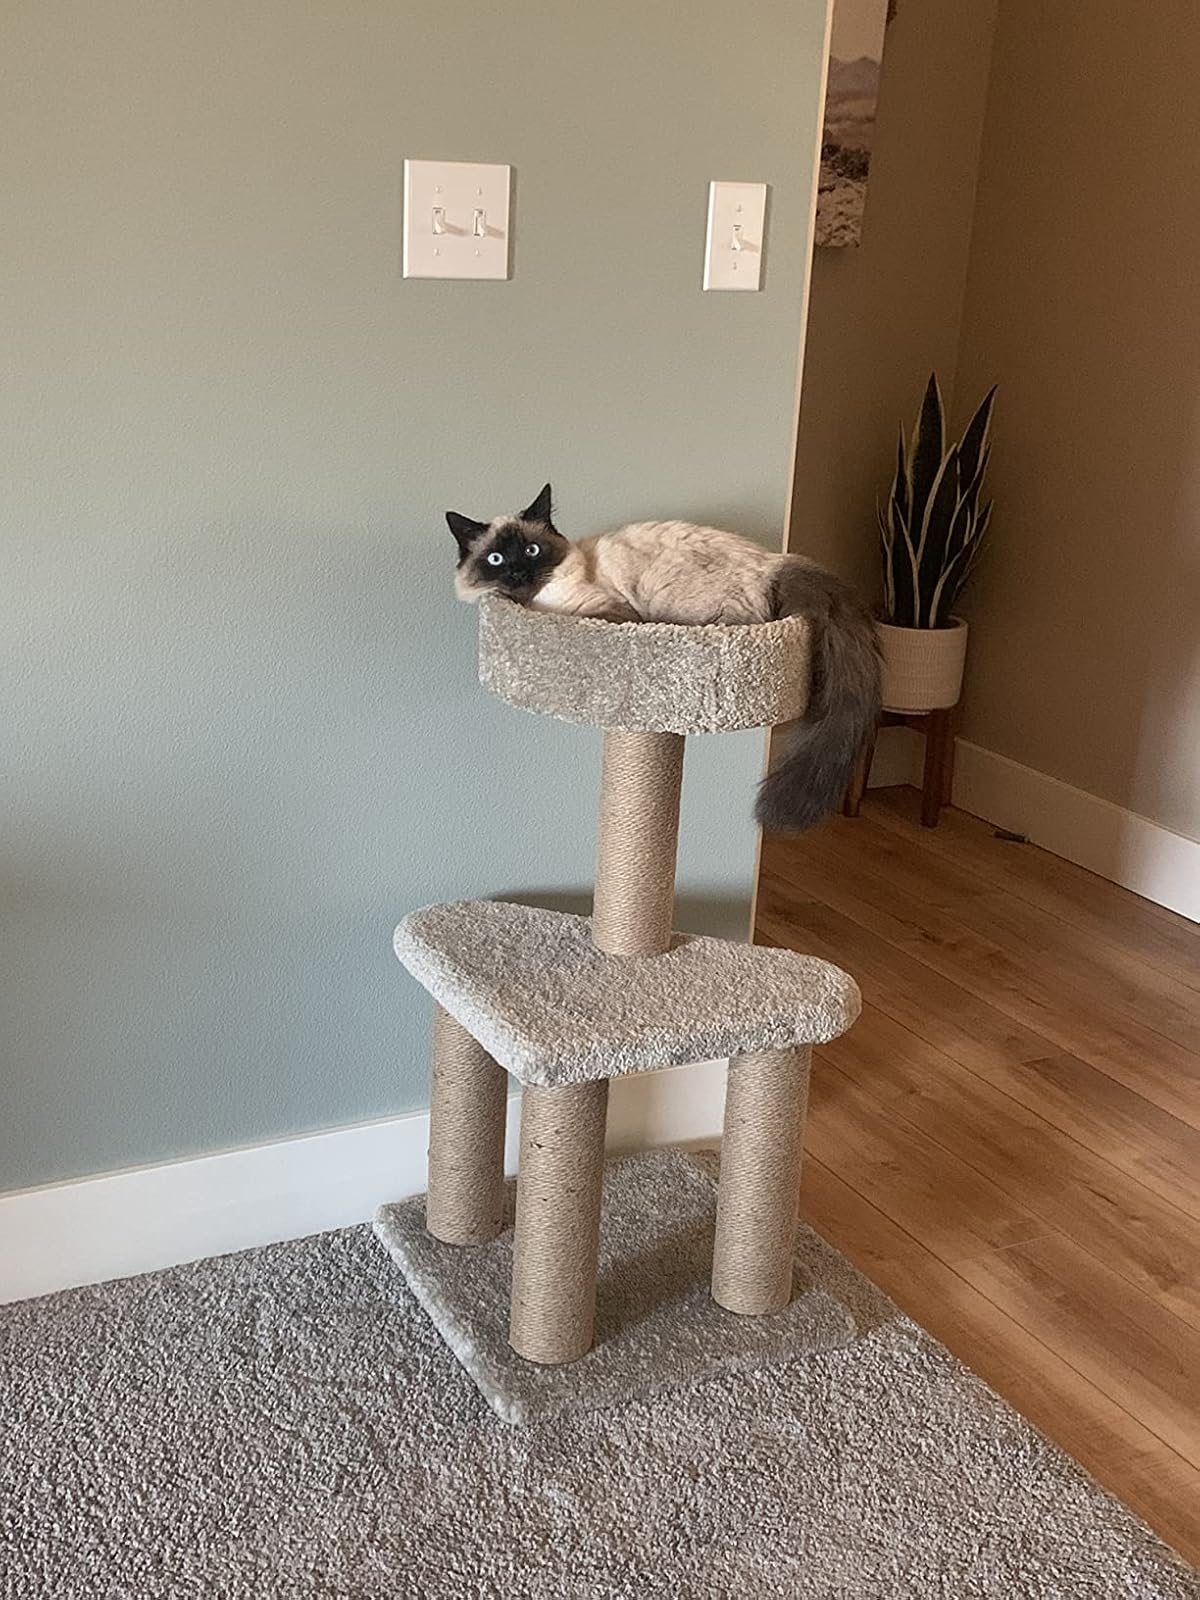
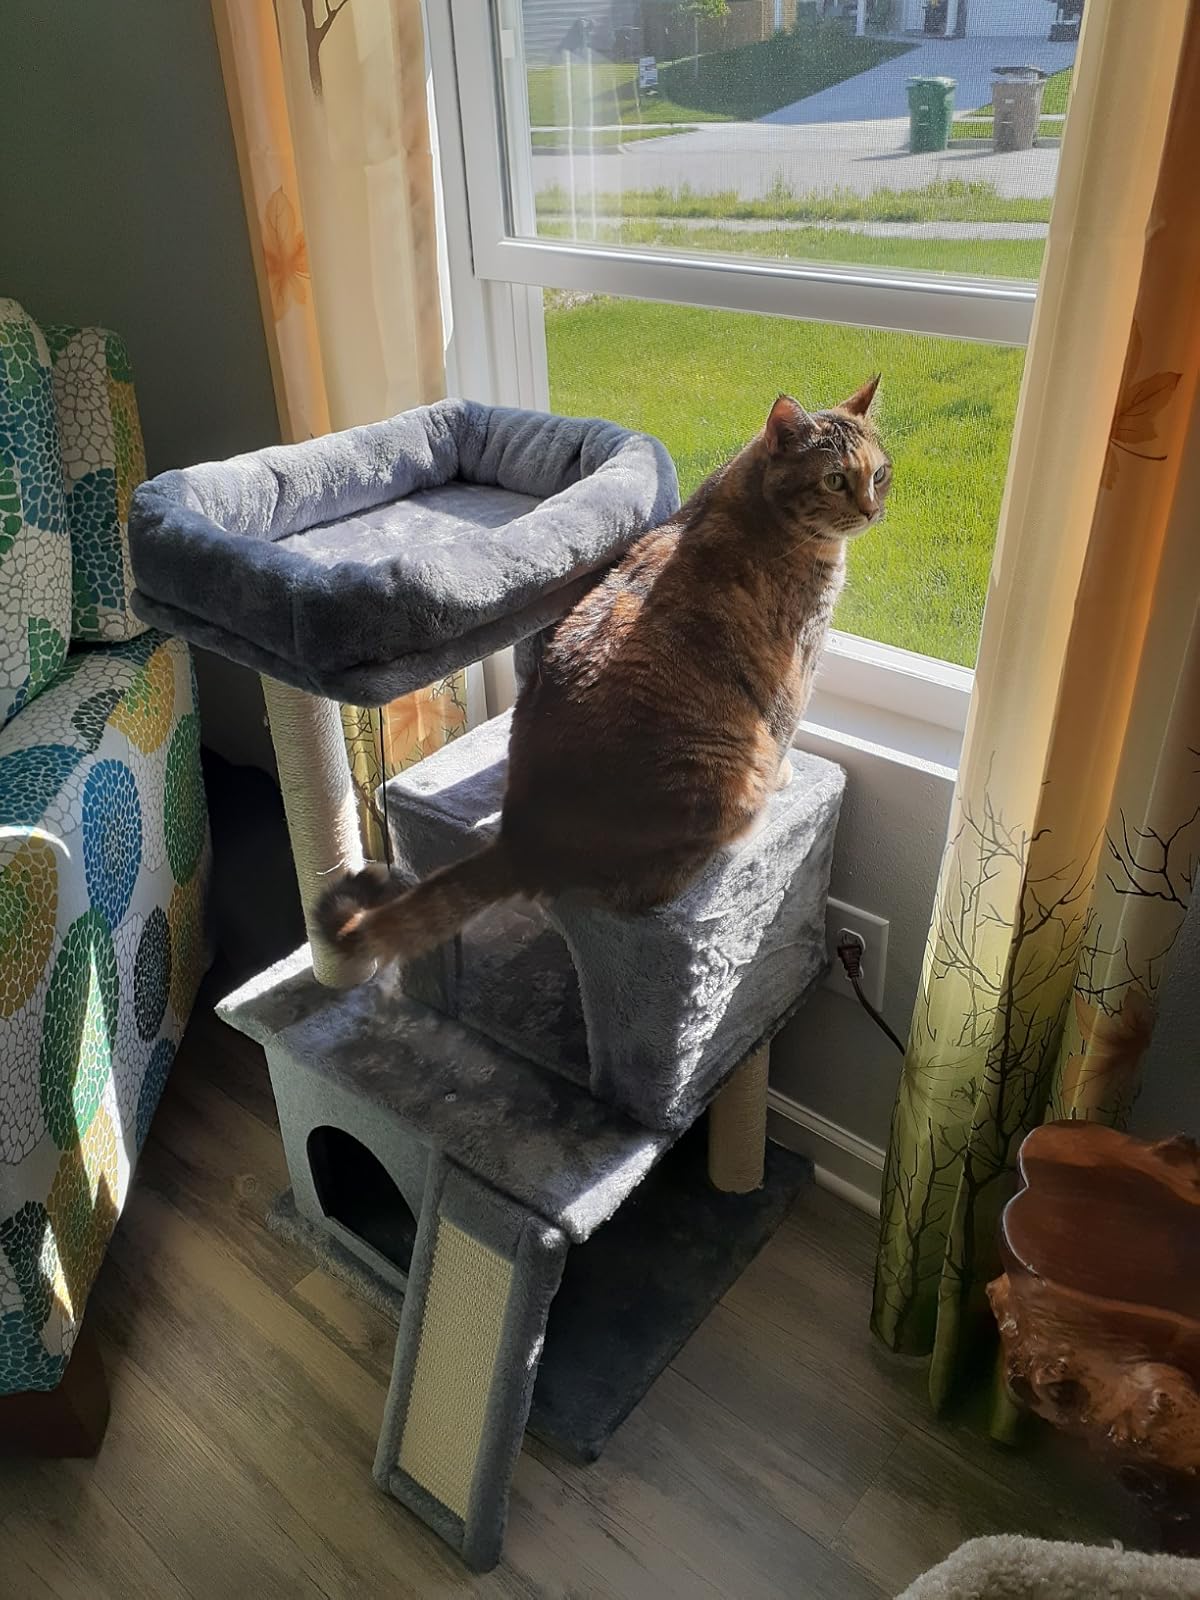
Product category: items_cat tree
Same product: no